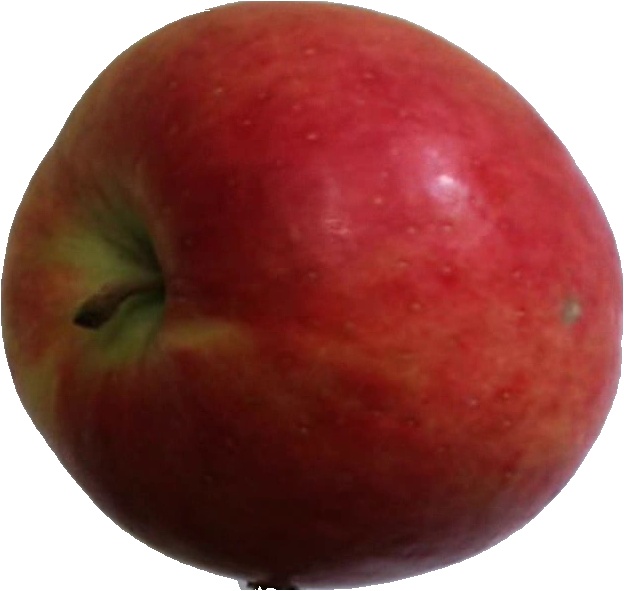
Label: apple_crimson_snow_1